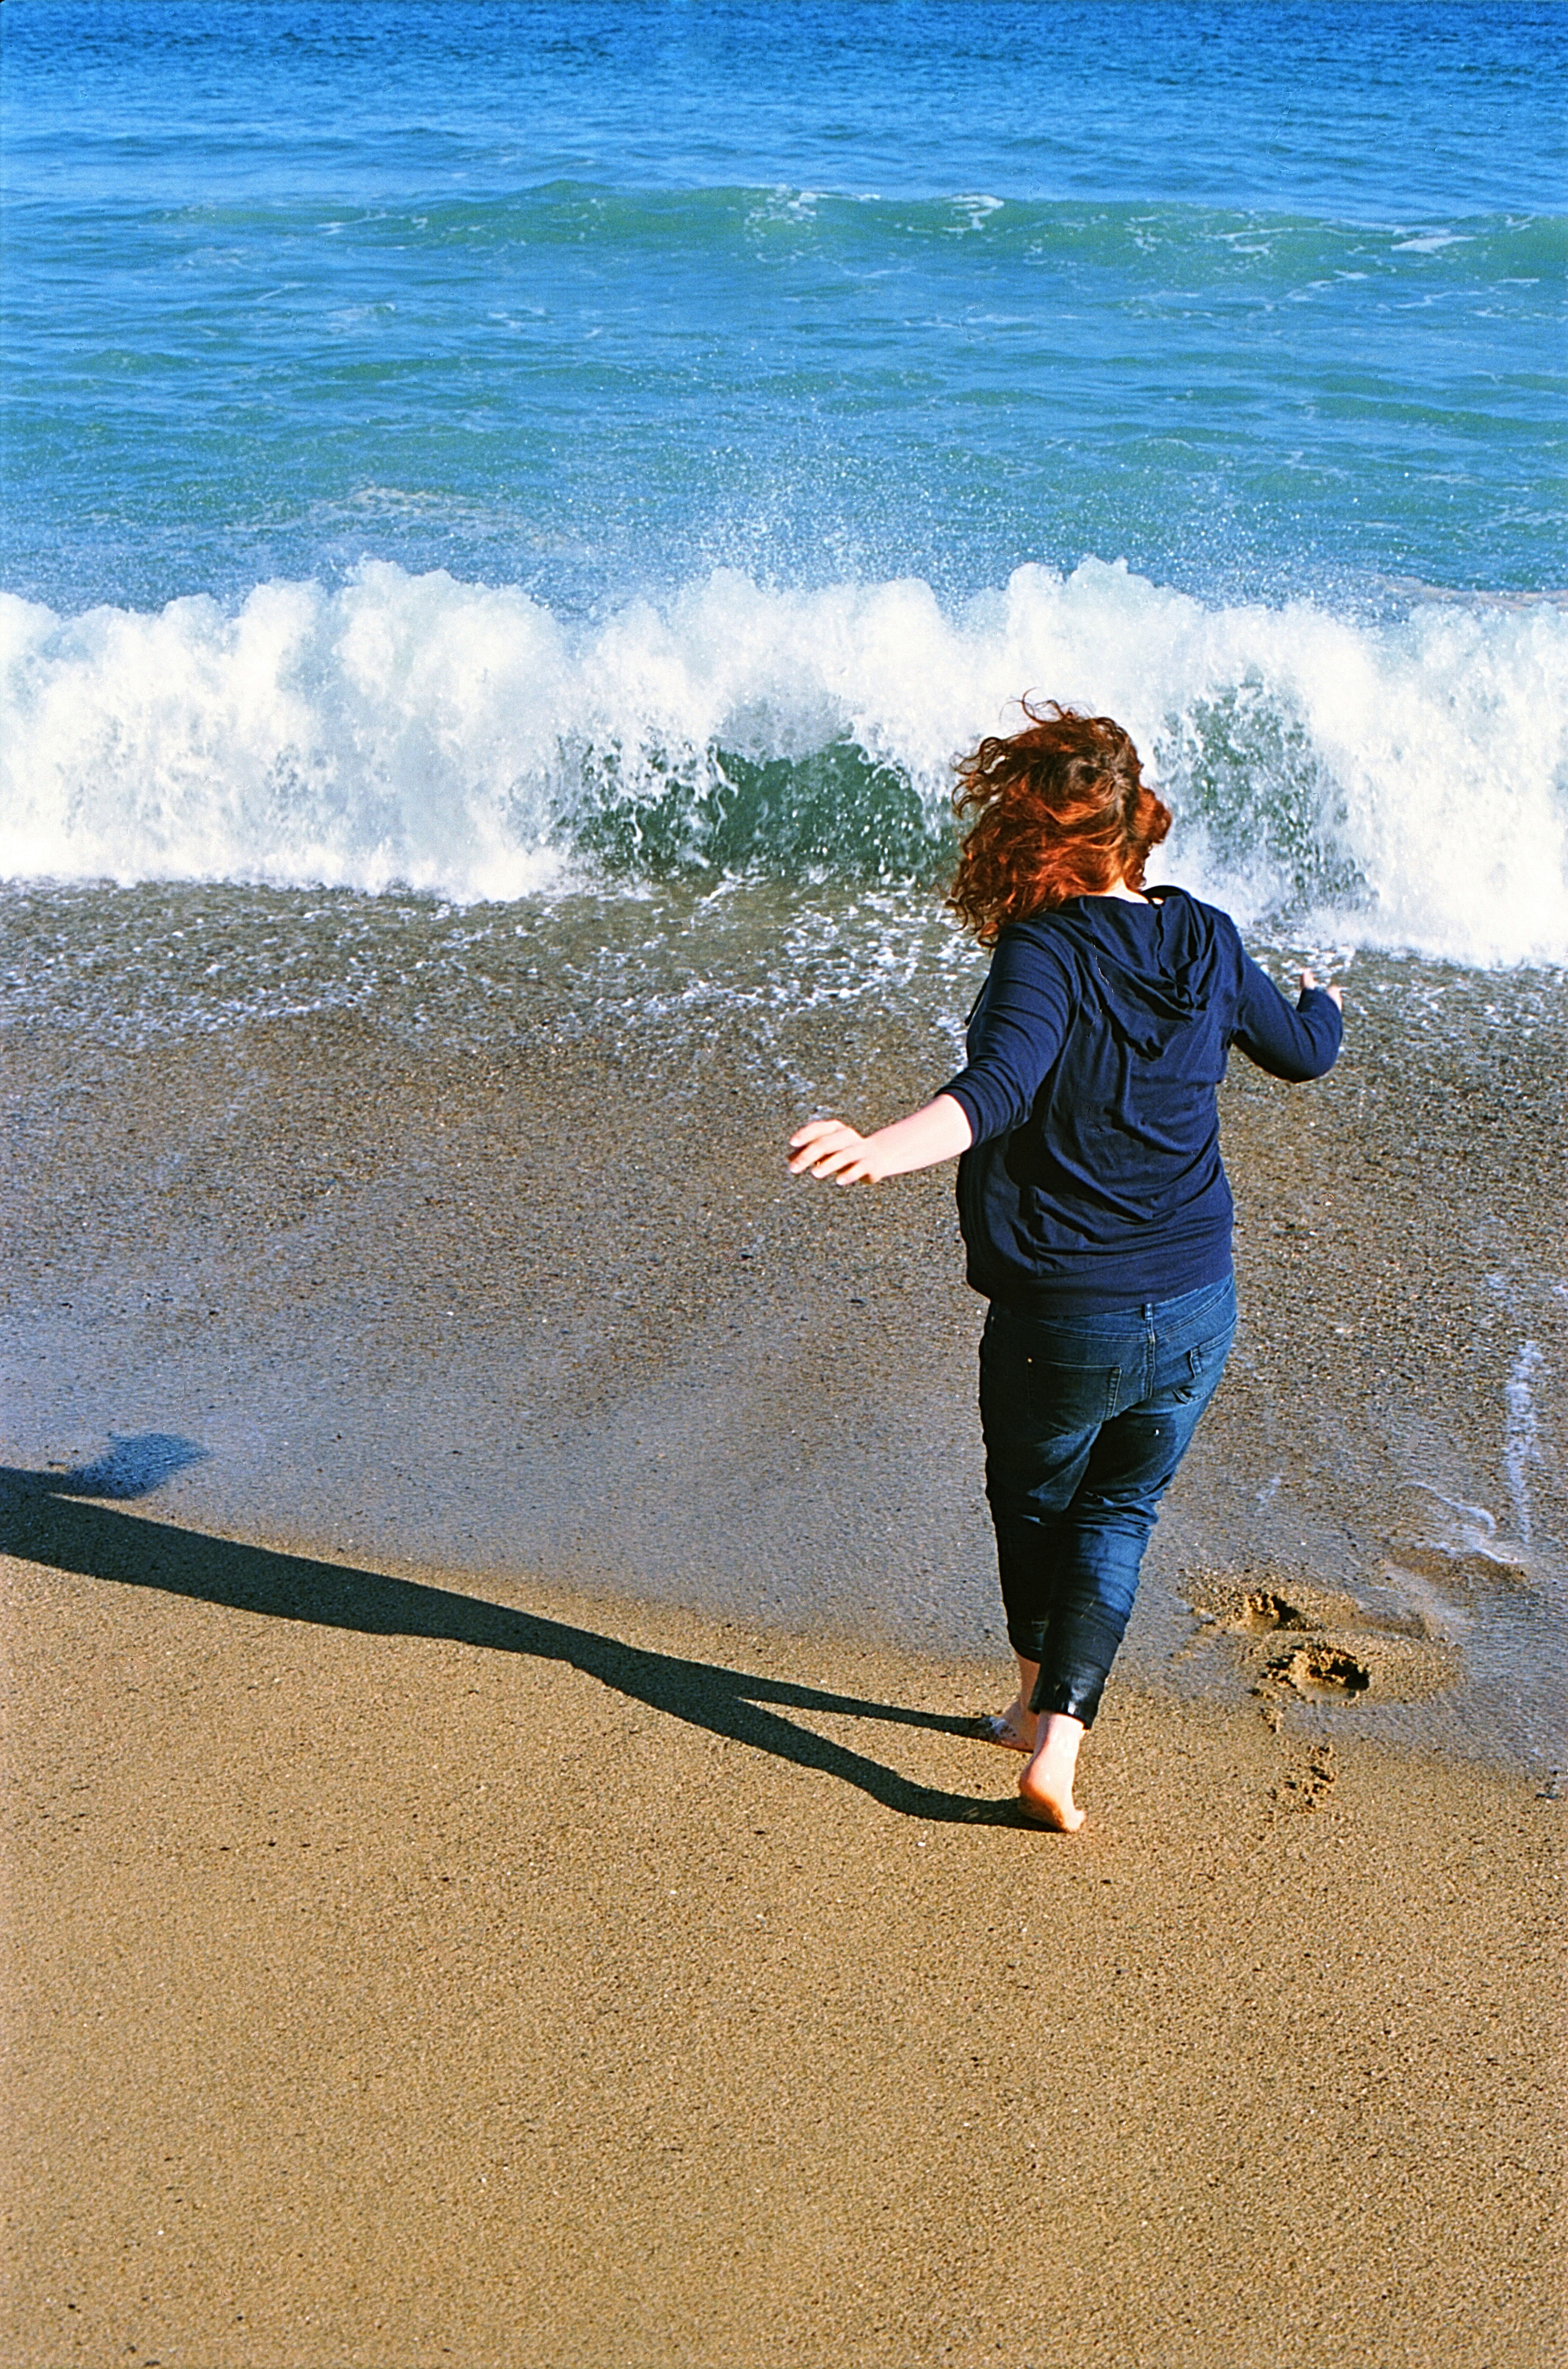
beach, sea, coast, water, sand, ocean, horizon, shore, wave, vacation, barcelona, material, body of water, waves, cool image, i, wind wave